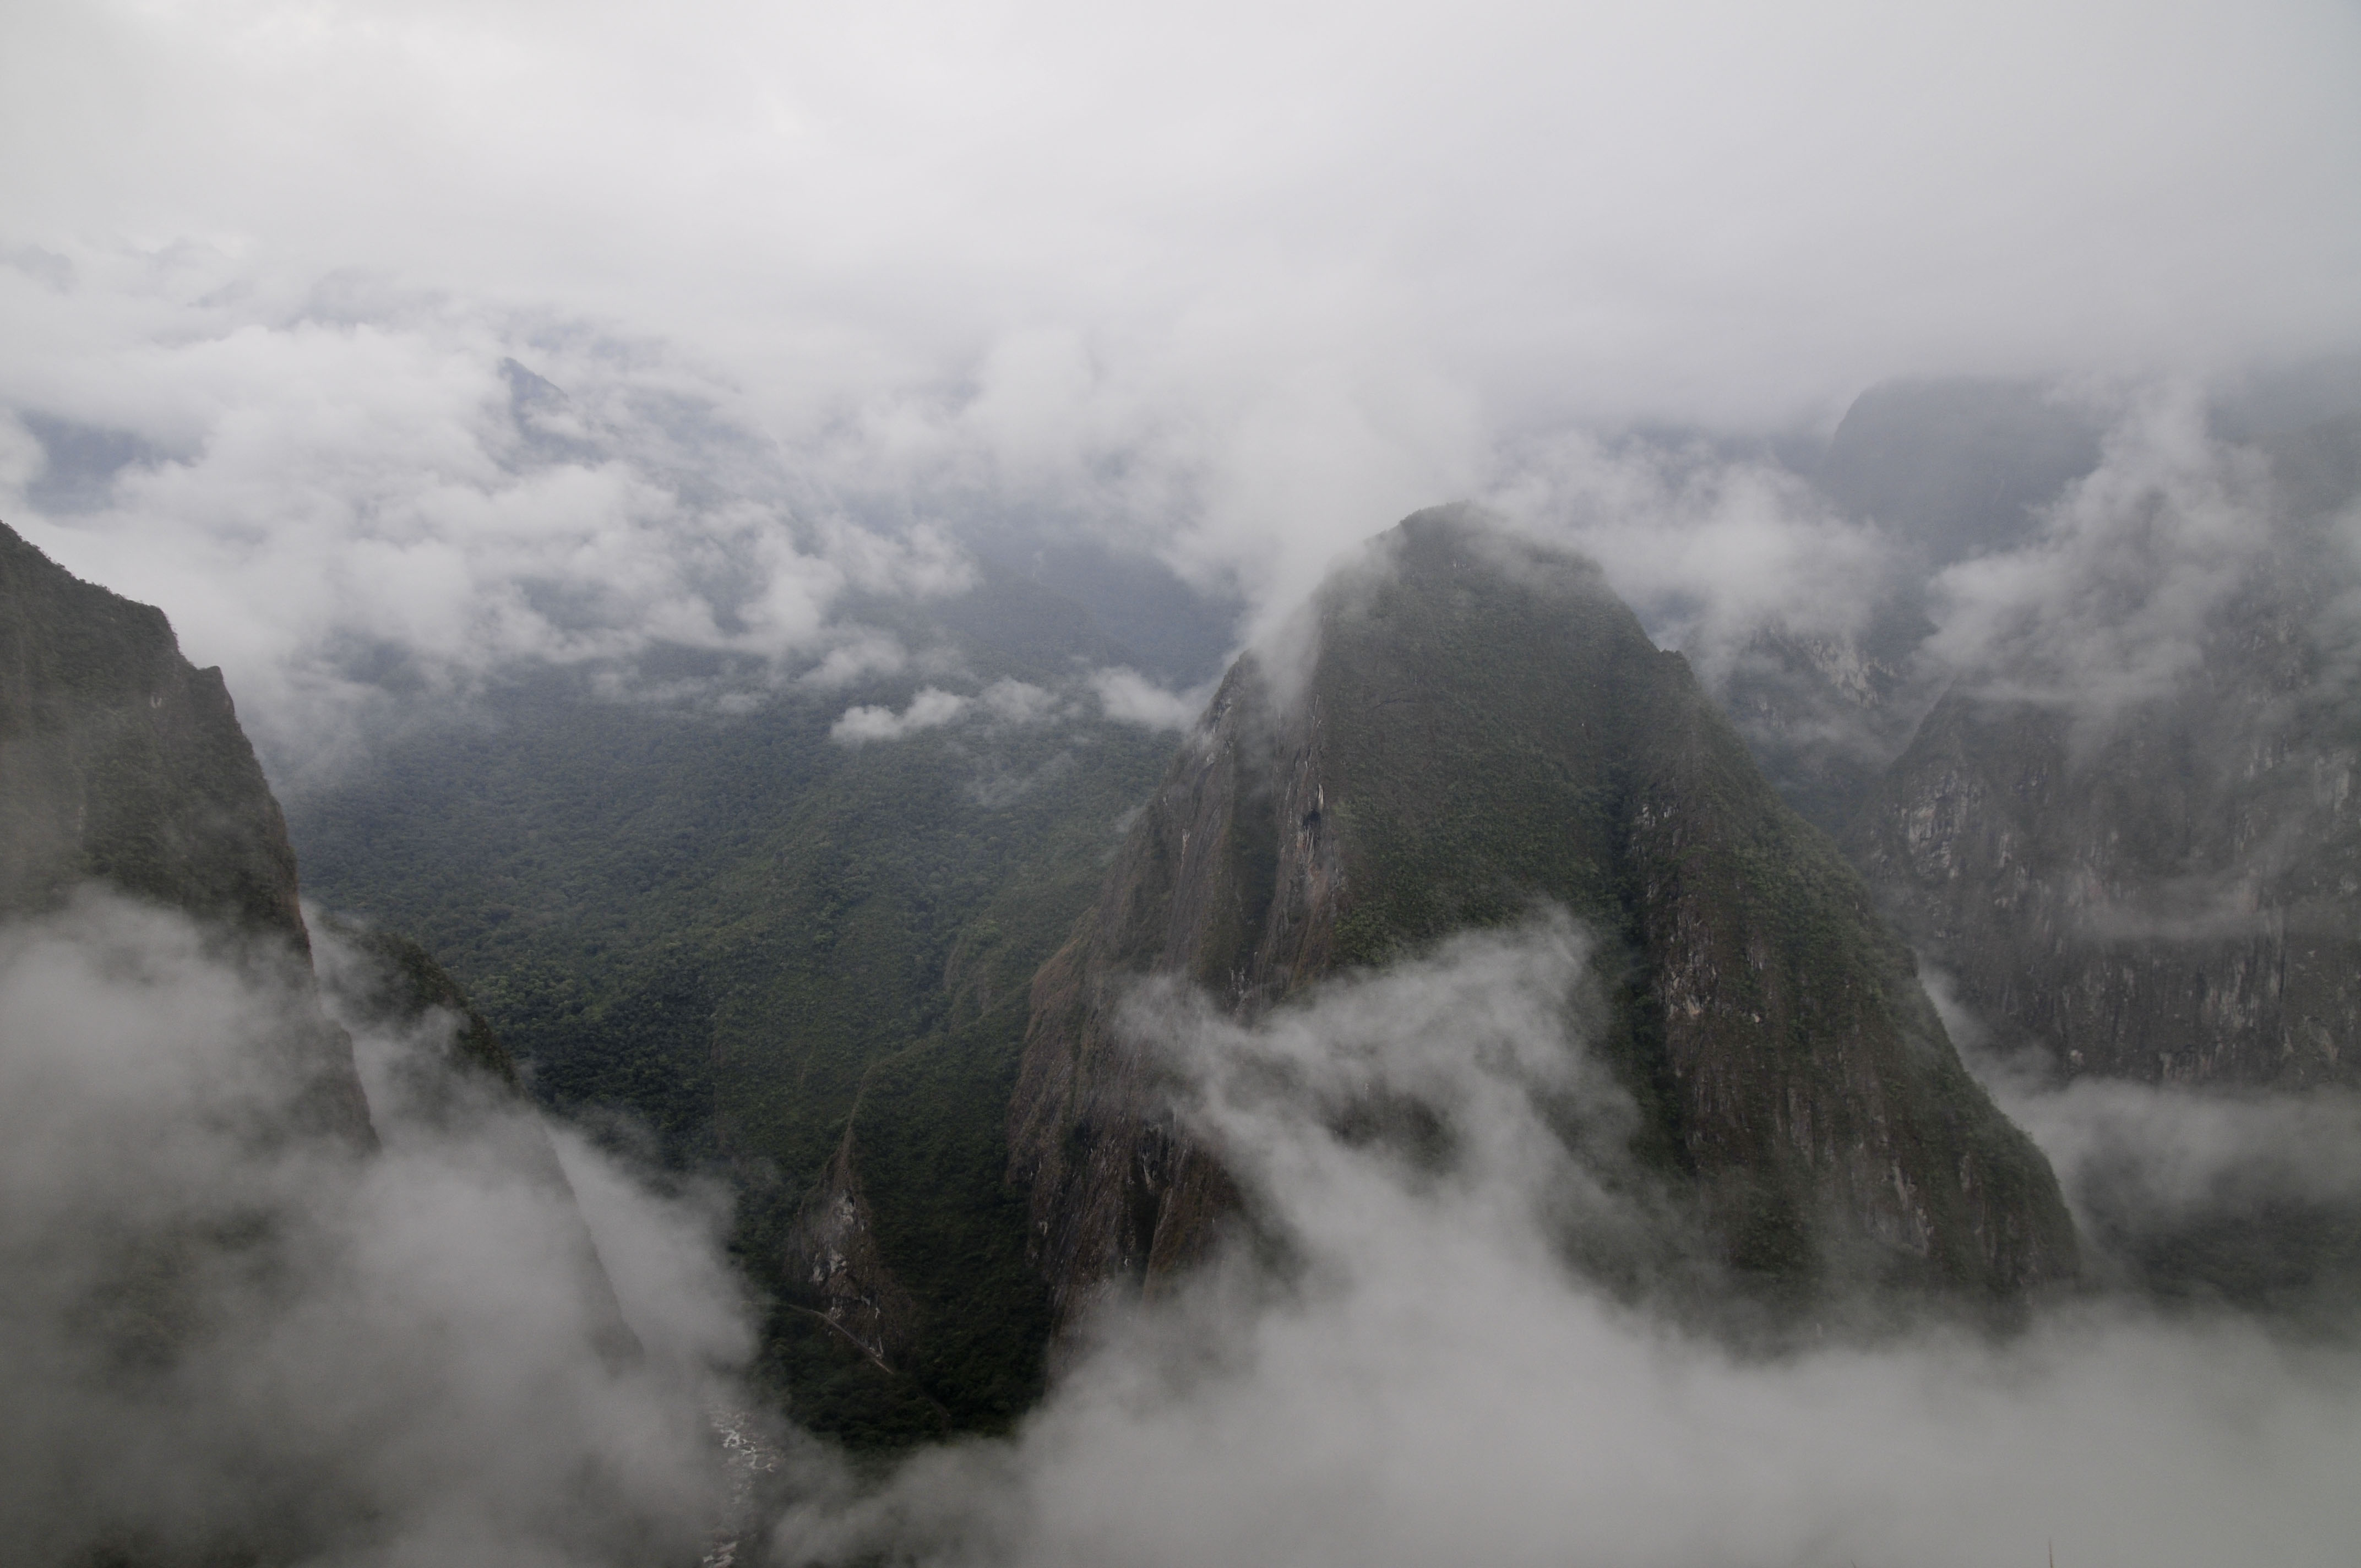
landscape, nature, wilderness, mountain, snow, cloud, fog, mist, mountain range, weather, nikon, ridge, summit, peru, alps, water feature, d300, landform, geographical feature, atmospheric phenomenon, atmosphere of earth, mountainous landforms, geological phenomenon